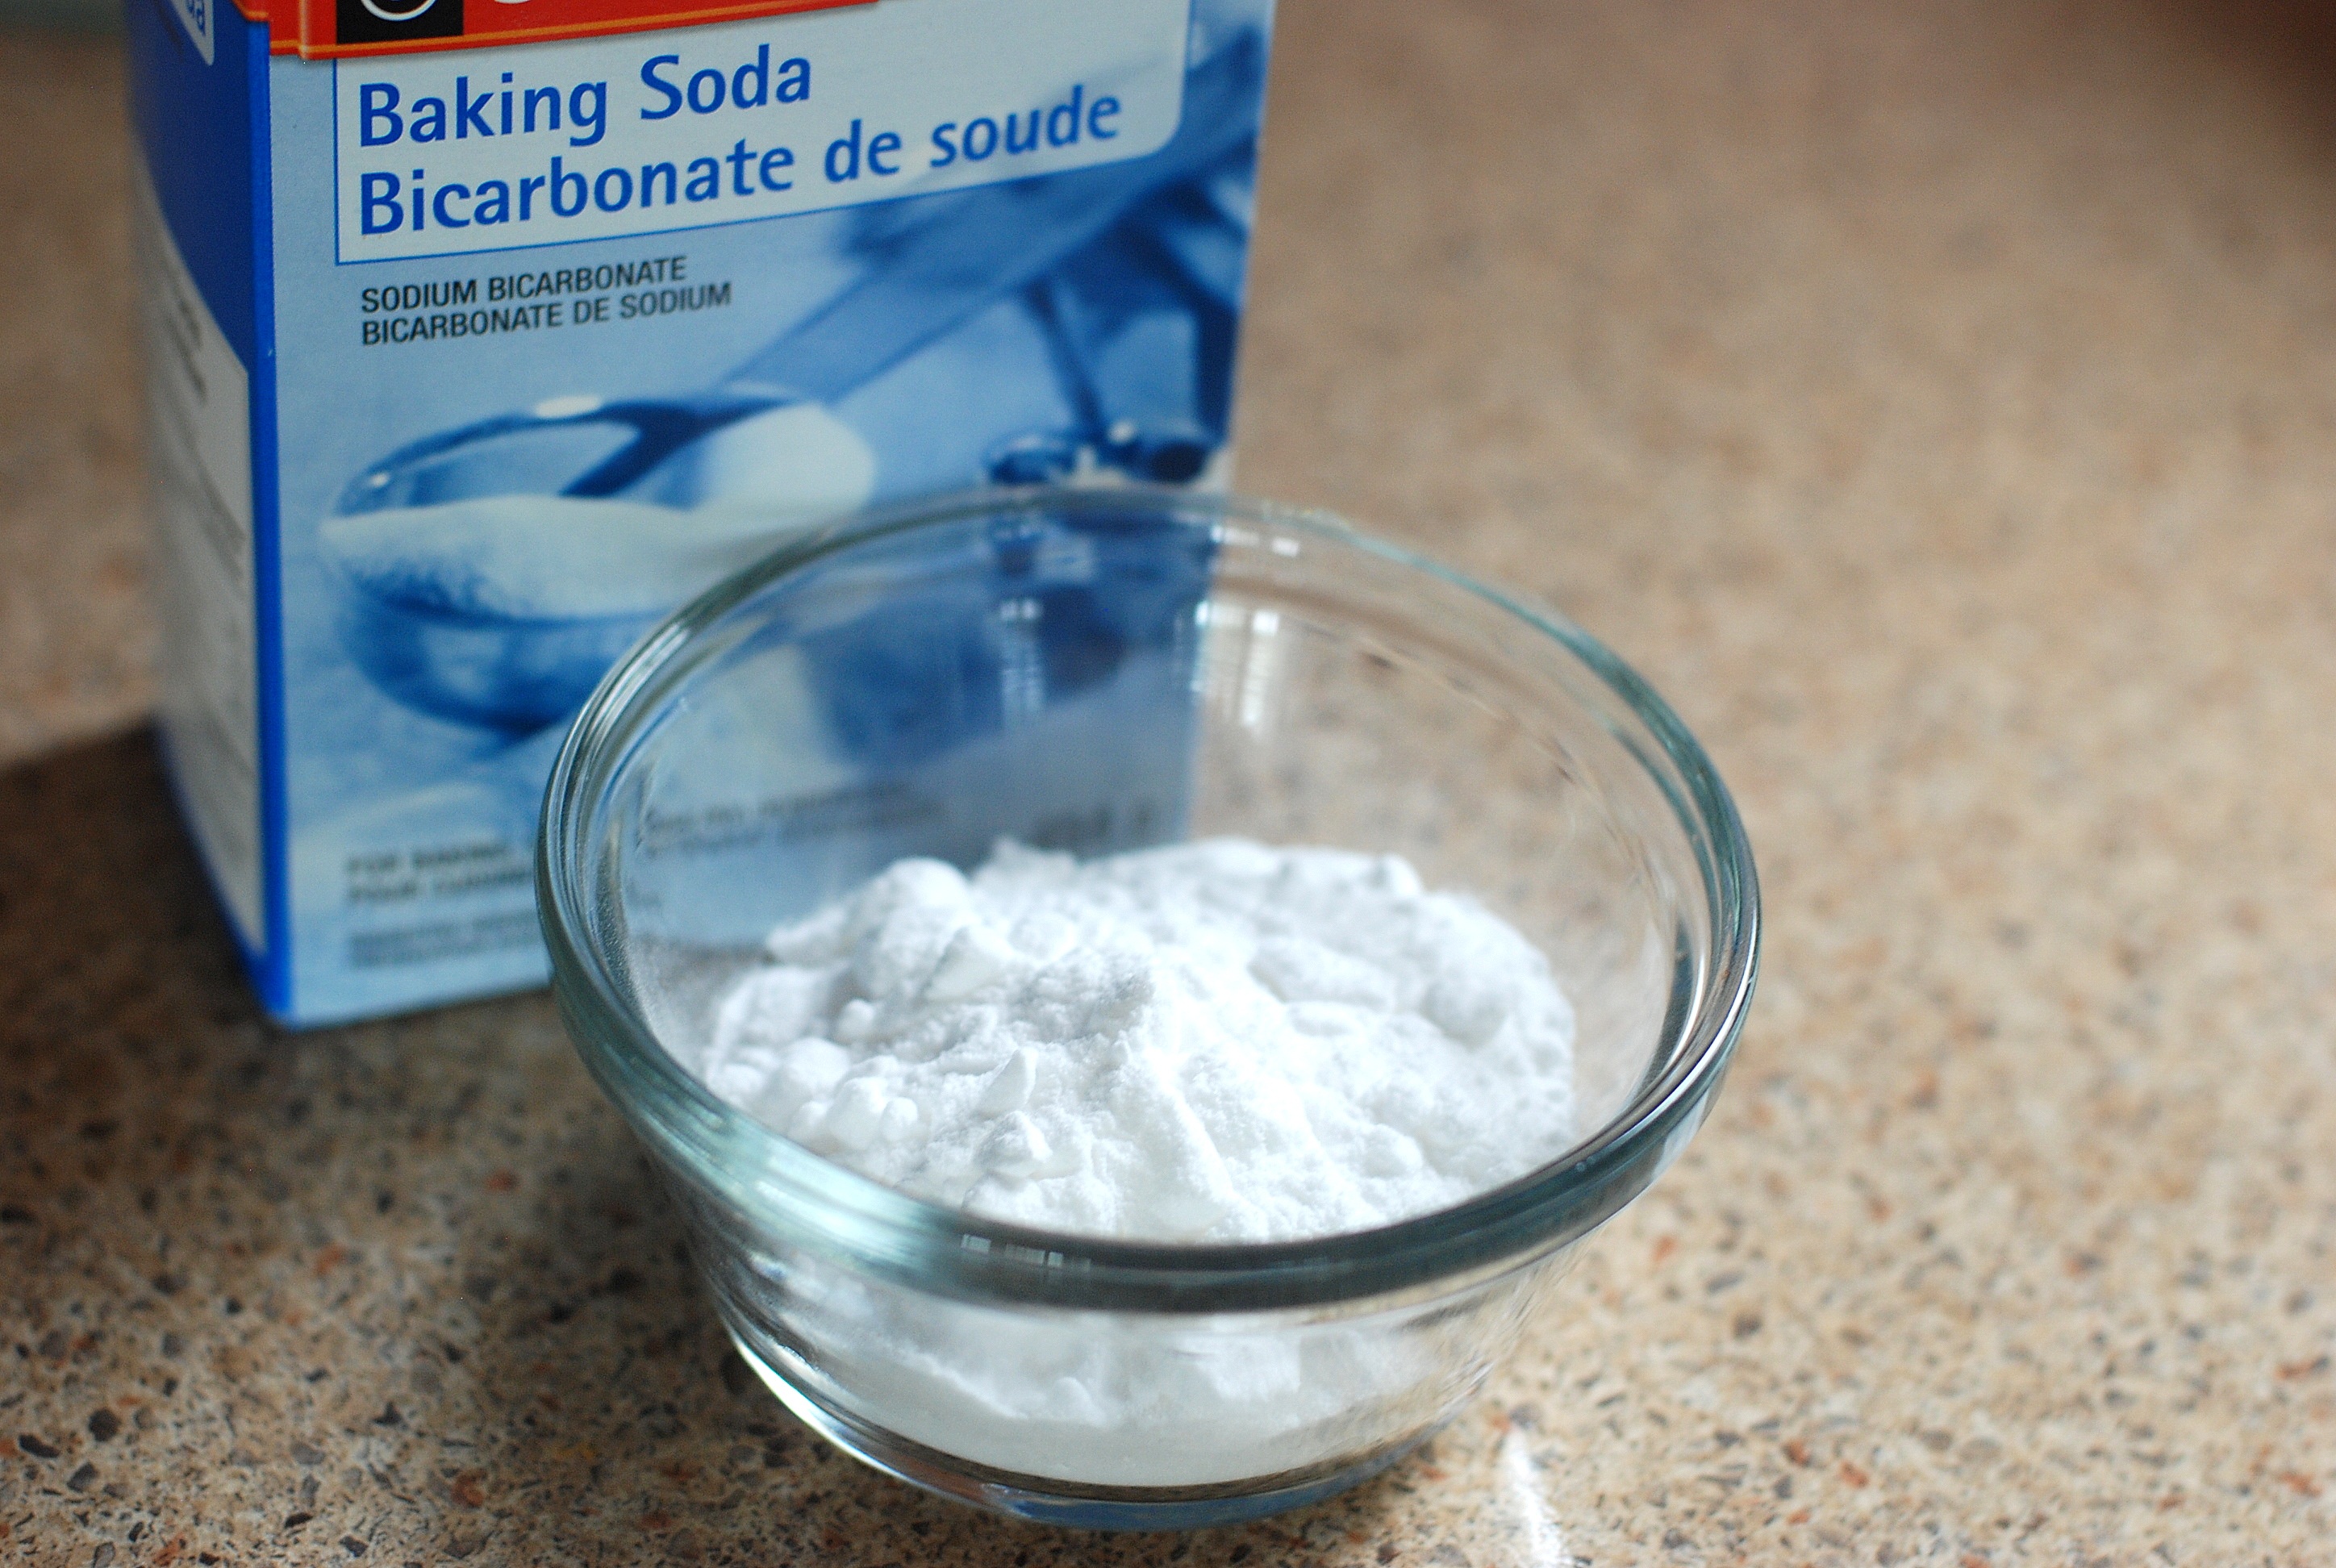
white, meal, food, cooking, produce, natural, washing, drink, box, powder, medicine, breakfast, baking, dairy product, cleaner, eco, product, coconut, cleaning, soda, safe, sodium, flavor, alkaline, economical, detergent, baking soda, bicarbonate, bicarb, environmentally